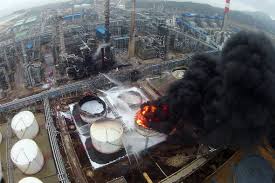
Label: urban_fire